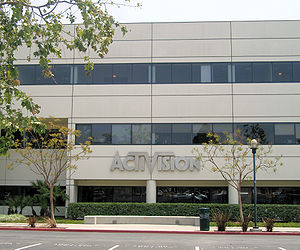
Activision
Activision er et computerspilfirma, som blandt andet har udgivet Call Of Duty-spillene og Skylanders-spillene.